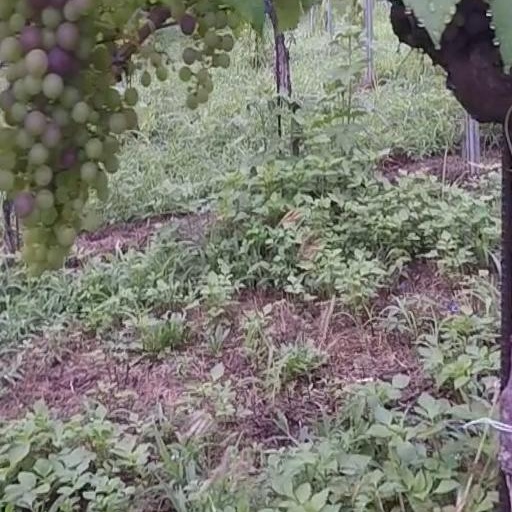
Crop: grape